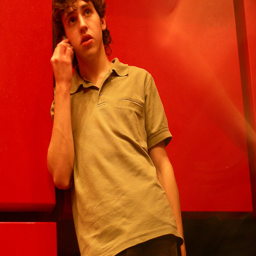
A man standing against a wall with his hand near his ear.
A man leaning up against a red wall.
a person leaning against a red wall with his hand to his face
A man who is leaning on a red wall.
A man leans against a wall while putting something up to his ear.